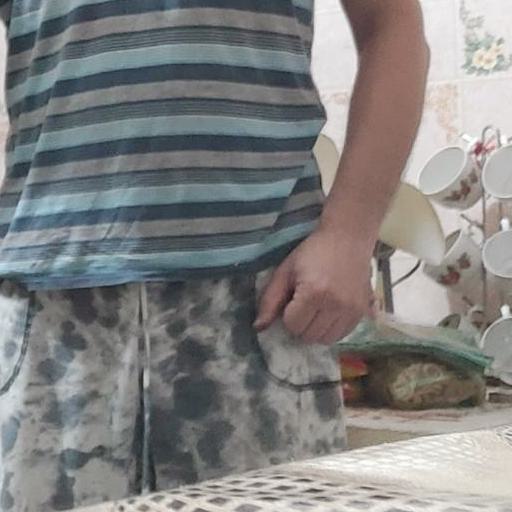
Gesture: no_gesture